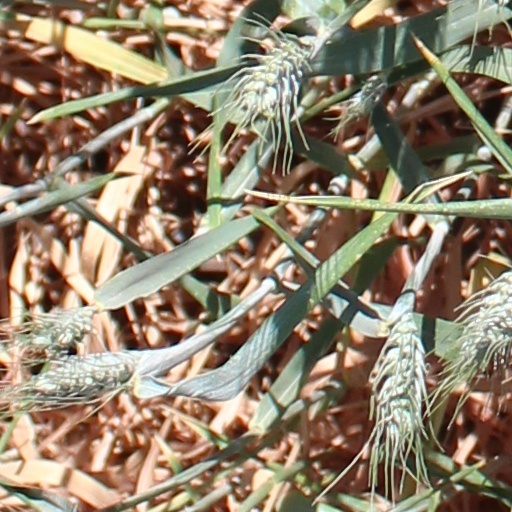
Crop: wheat